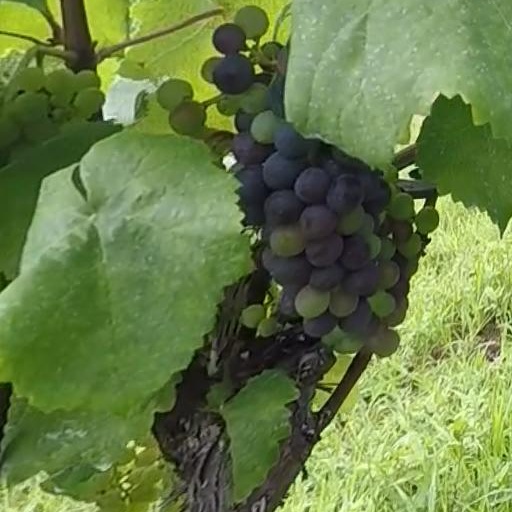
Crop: grape